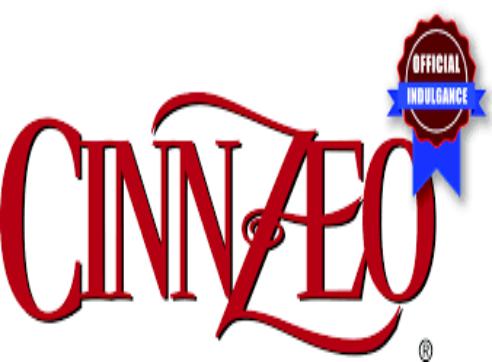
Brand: Cinnzeo
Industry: Food